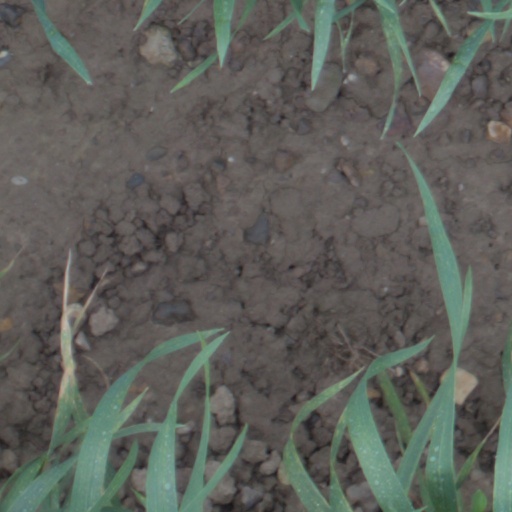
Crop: wheat